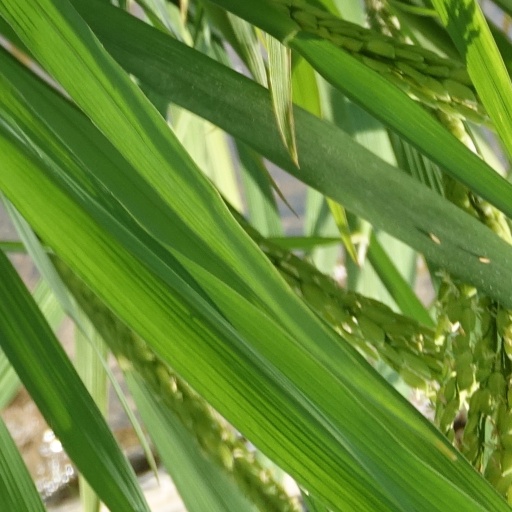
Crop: rice